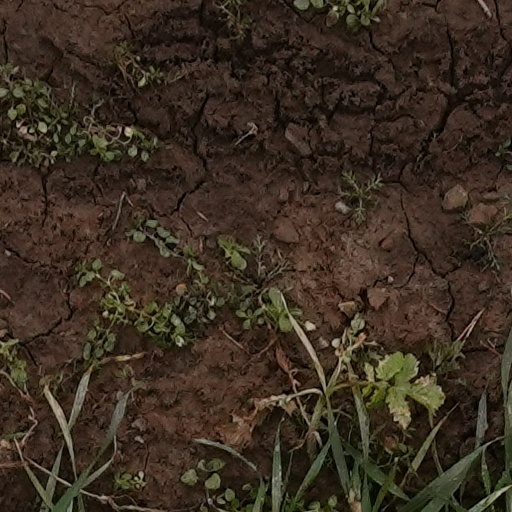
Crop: wheat